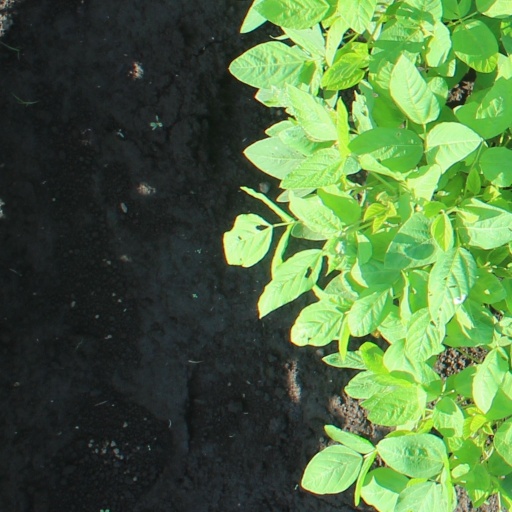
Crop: soybean